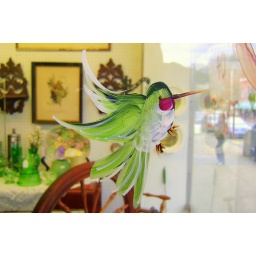
This hummingbird was on the window of one of the doors in downtown Boone NC on King Street in Watauga County.